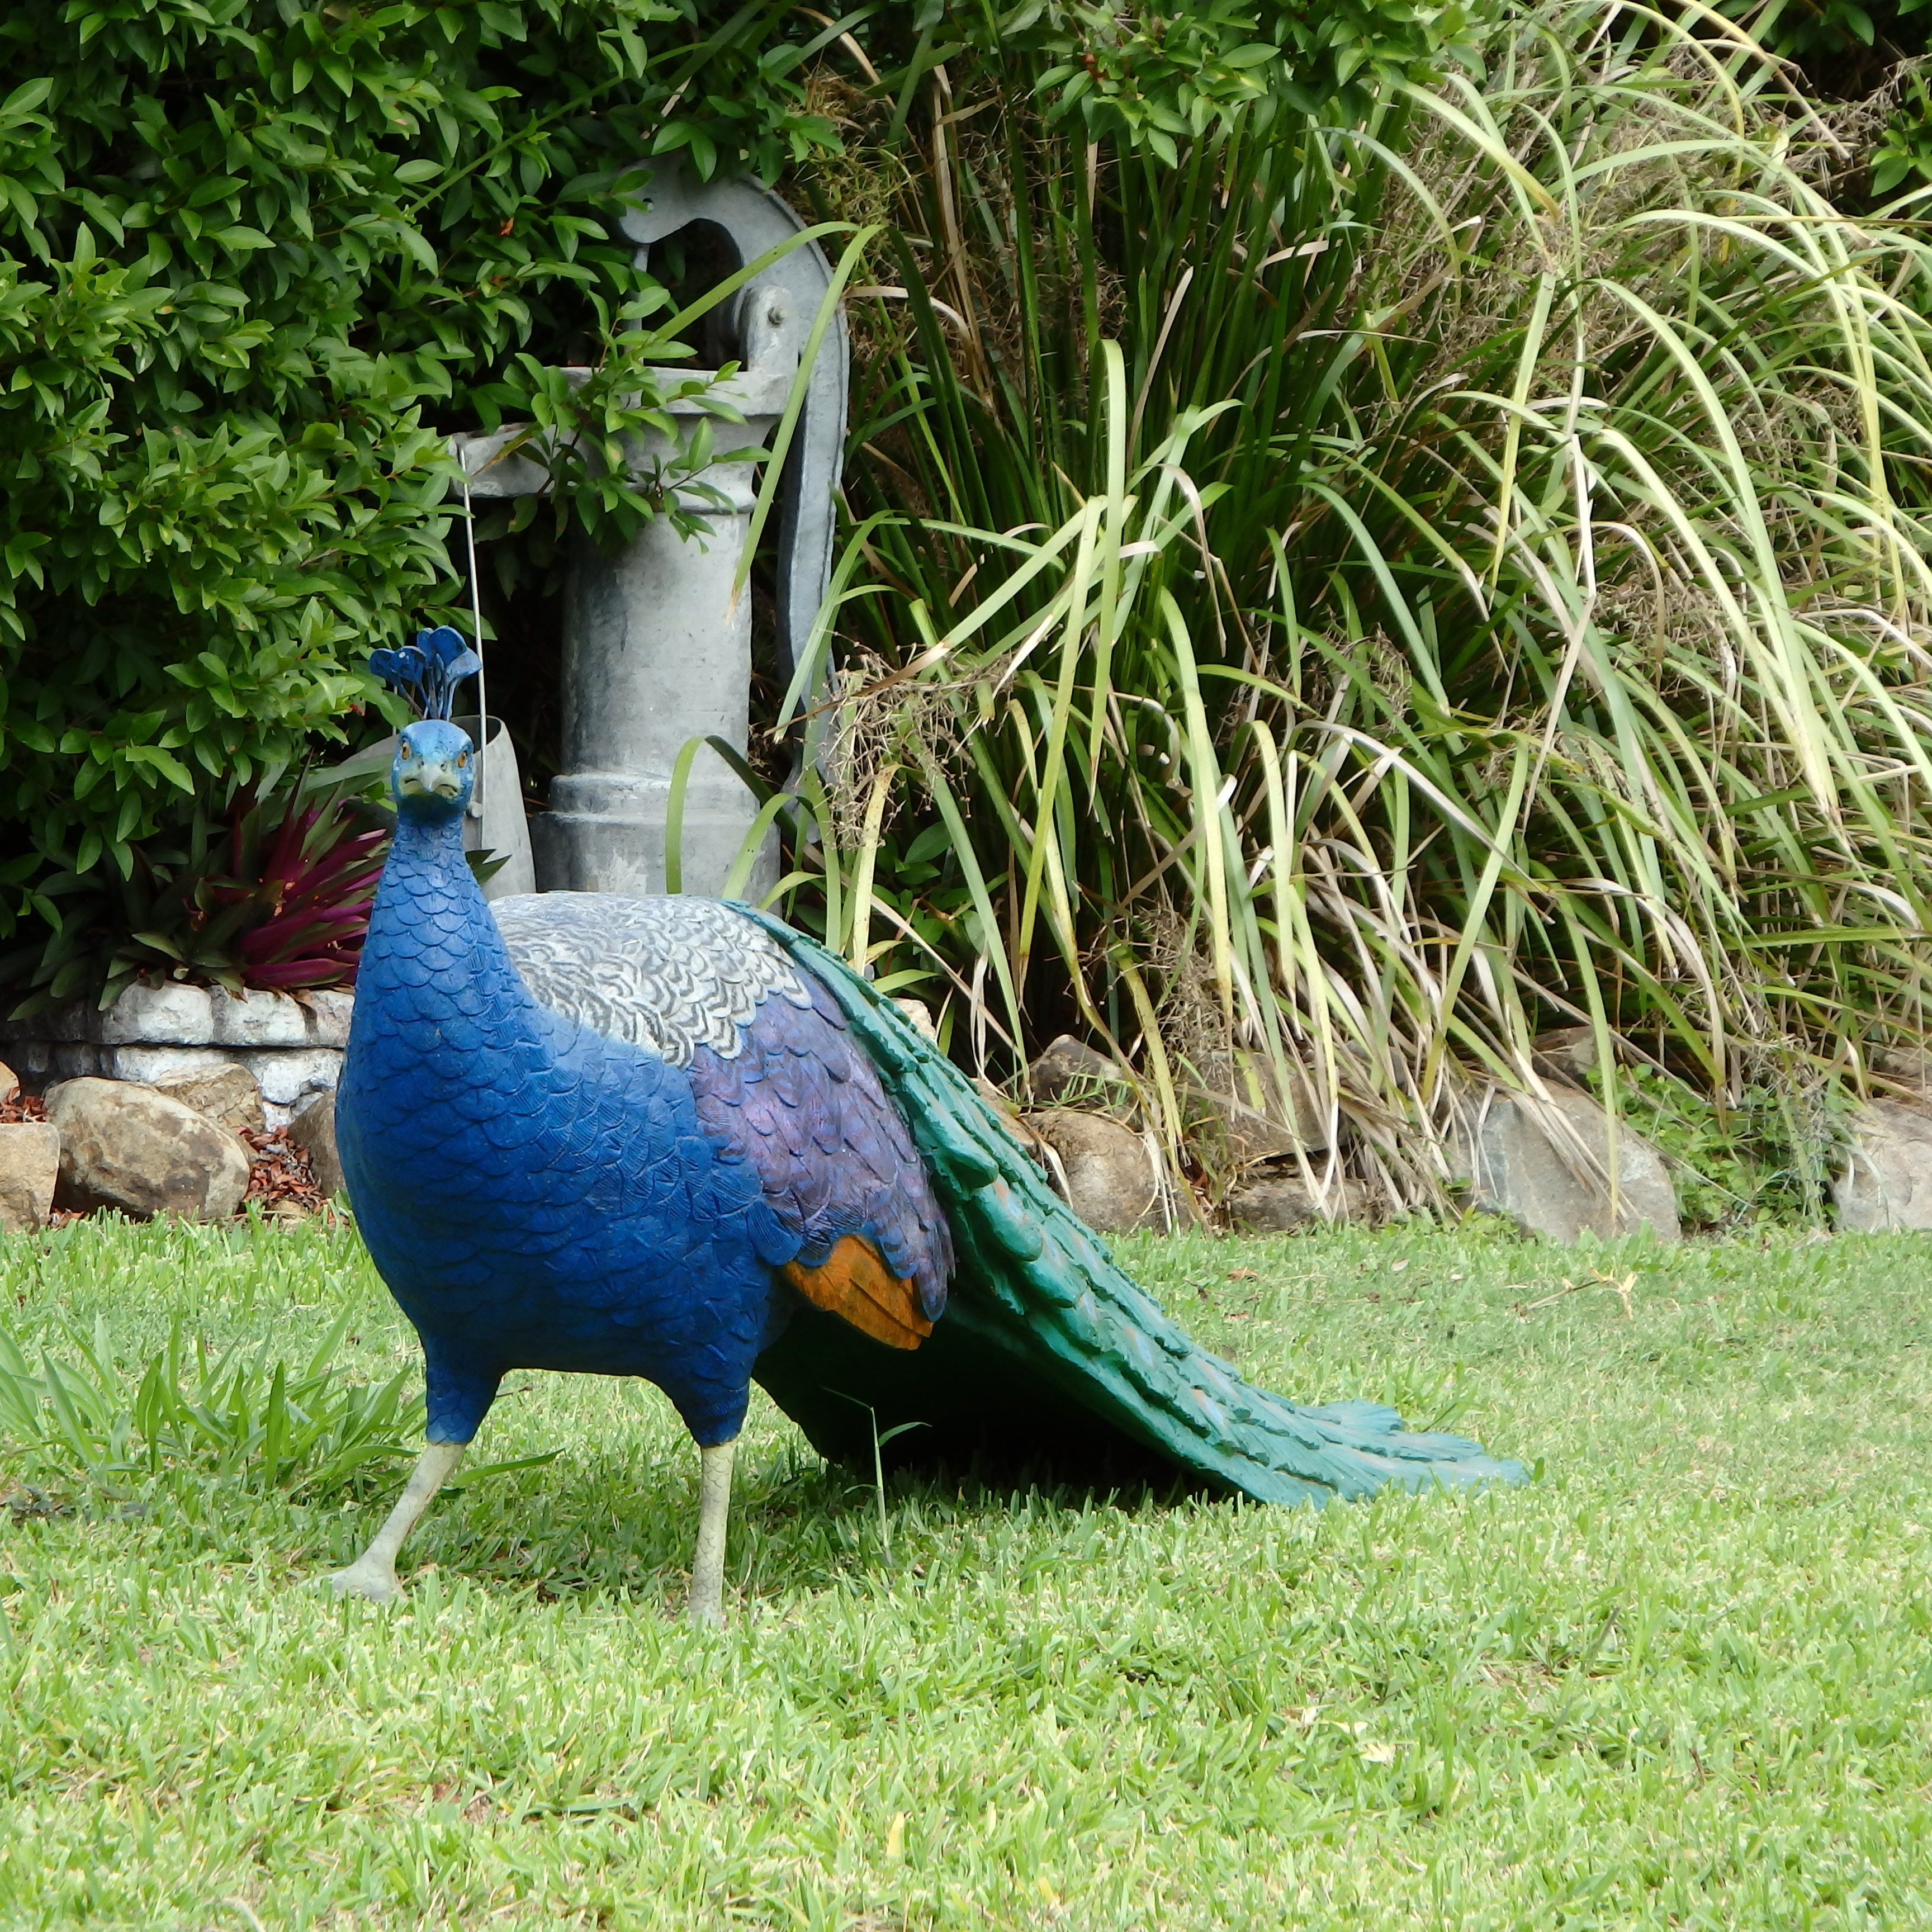
landscape, nature, grass, outdoor, bird, sun, lawn, texture, animal, male, wildlife, wild, pattern, green, beak, paradise, tranquil, tropical, color, natural, scenery, blue, colorful, garden, feather, fowl, fauna, peacock, plumage, sunny, turquoise, tail, bright, head, vertebrate, elegant, exotic, peafowl, vibrant, elegance